Nelly Sachs

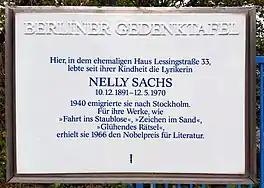
A Berlin memorial plaque at the site of Sachs' former house in Lessingstraße, Hansaviertel, Berlin.

A memorial plaque commemorates her birthplace, Maaßenstraße 12, in Schöneberg, Berlin, where there is also a park named for her in Dennewitzstraße. A park on the island of Kungsholmen in Stockholm also bears her name.